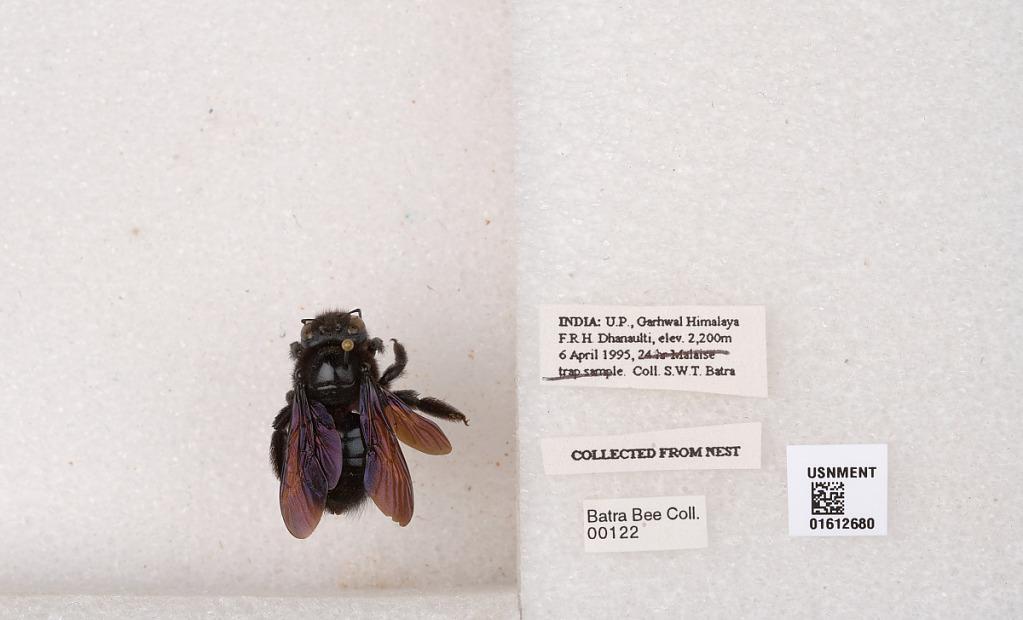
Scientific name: Xylocopa
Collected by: S. Batra
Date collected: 1995-4-6
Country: India
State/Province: Tehri Garhwal
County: U.P., Himalaya, F.R.H. Dhanaulti